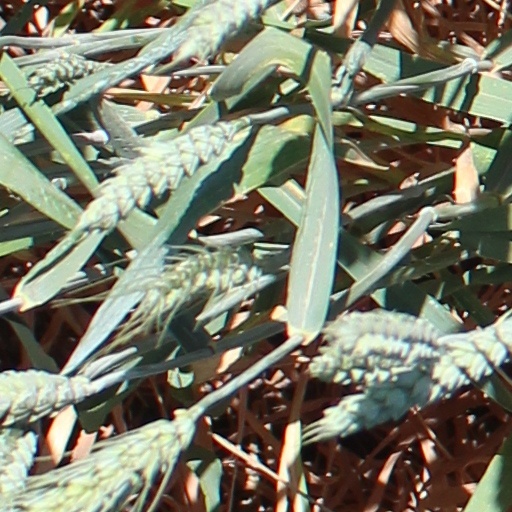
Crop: wheat